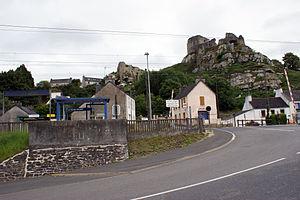
Gare de La Roche-Maurice, vue de la gare et du passage à niveau et de la Roche.
La gare de La Roche-Maurice est une gare ferroviaire française de la ligne de Paris-Montparnasse à Brest, située sur le territoire de la commune de La Roche-Maurice, dans le département du Finistère, en région Bretagne.